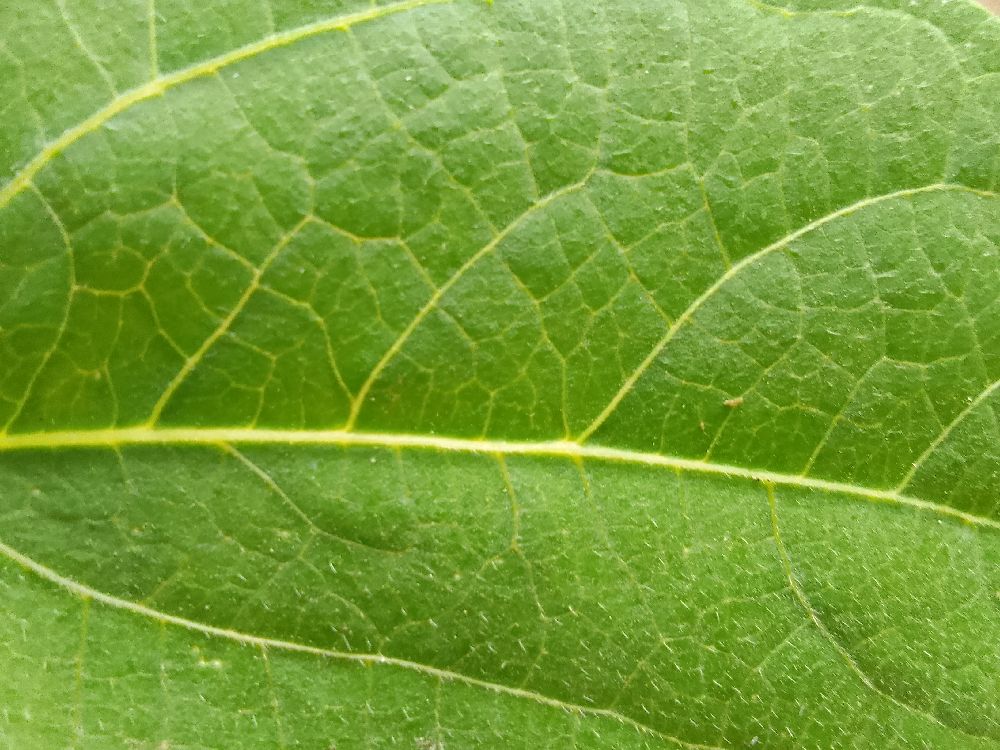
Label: healthy